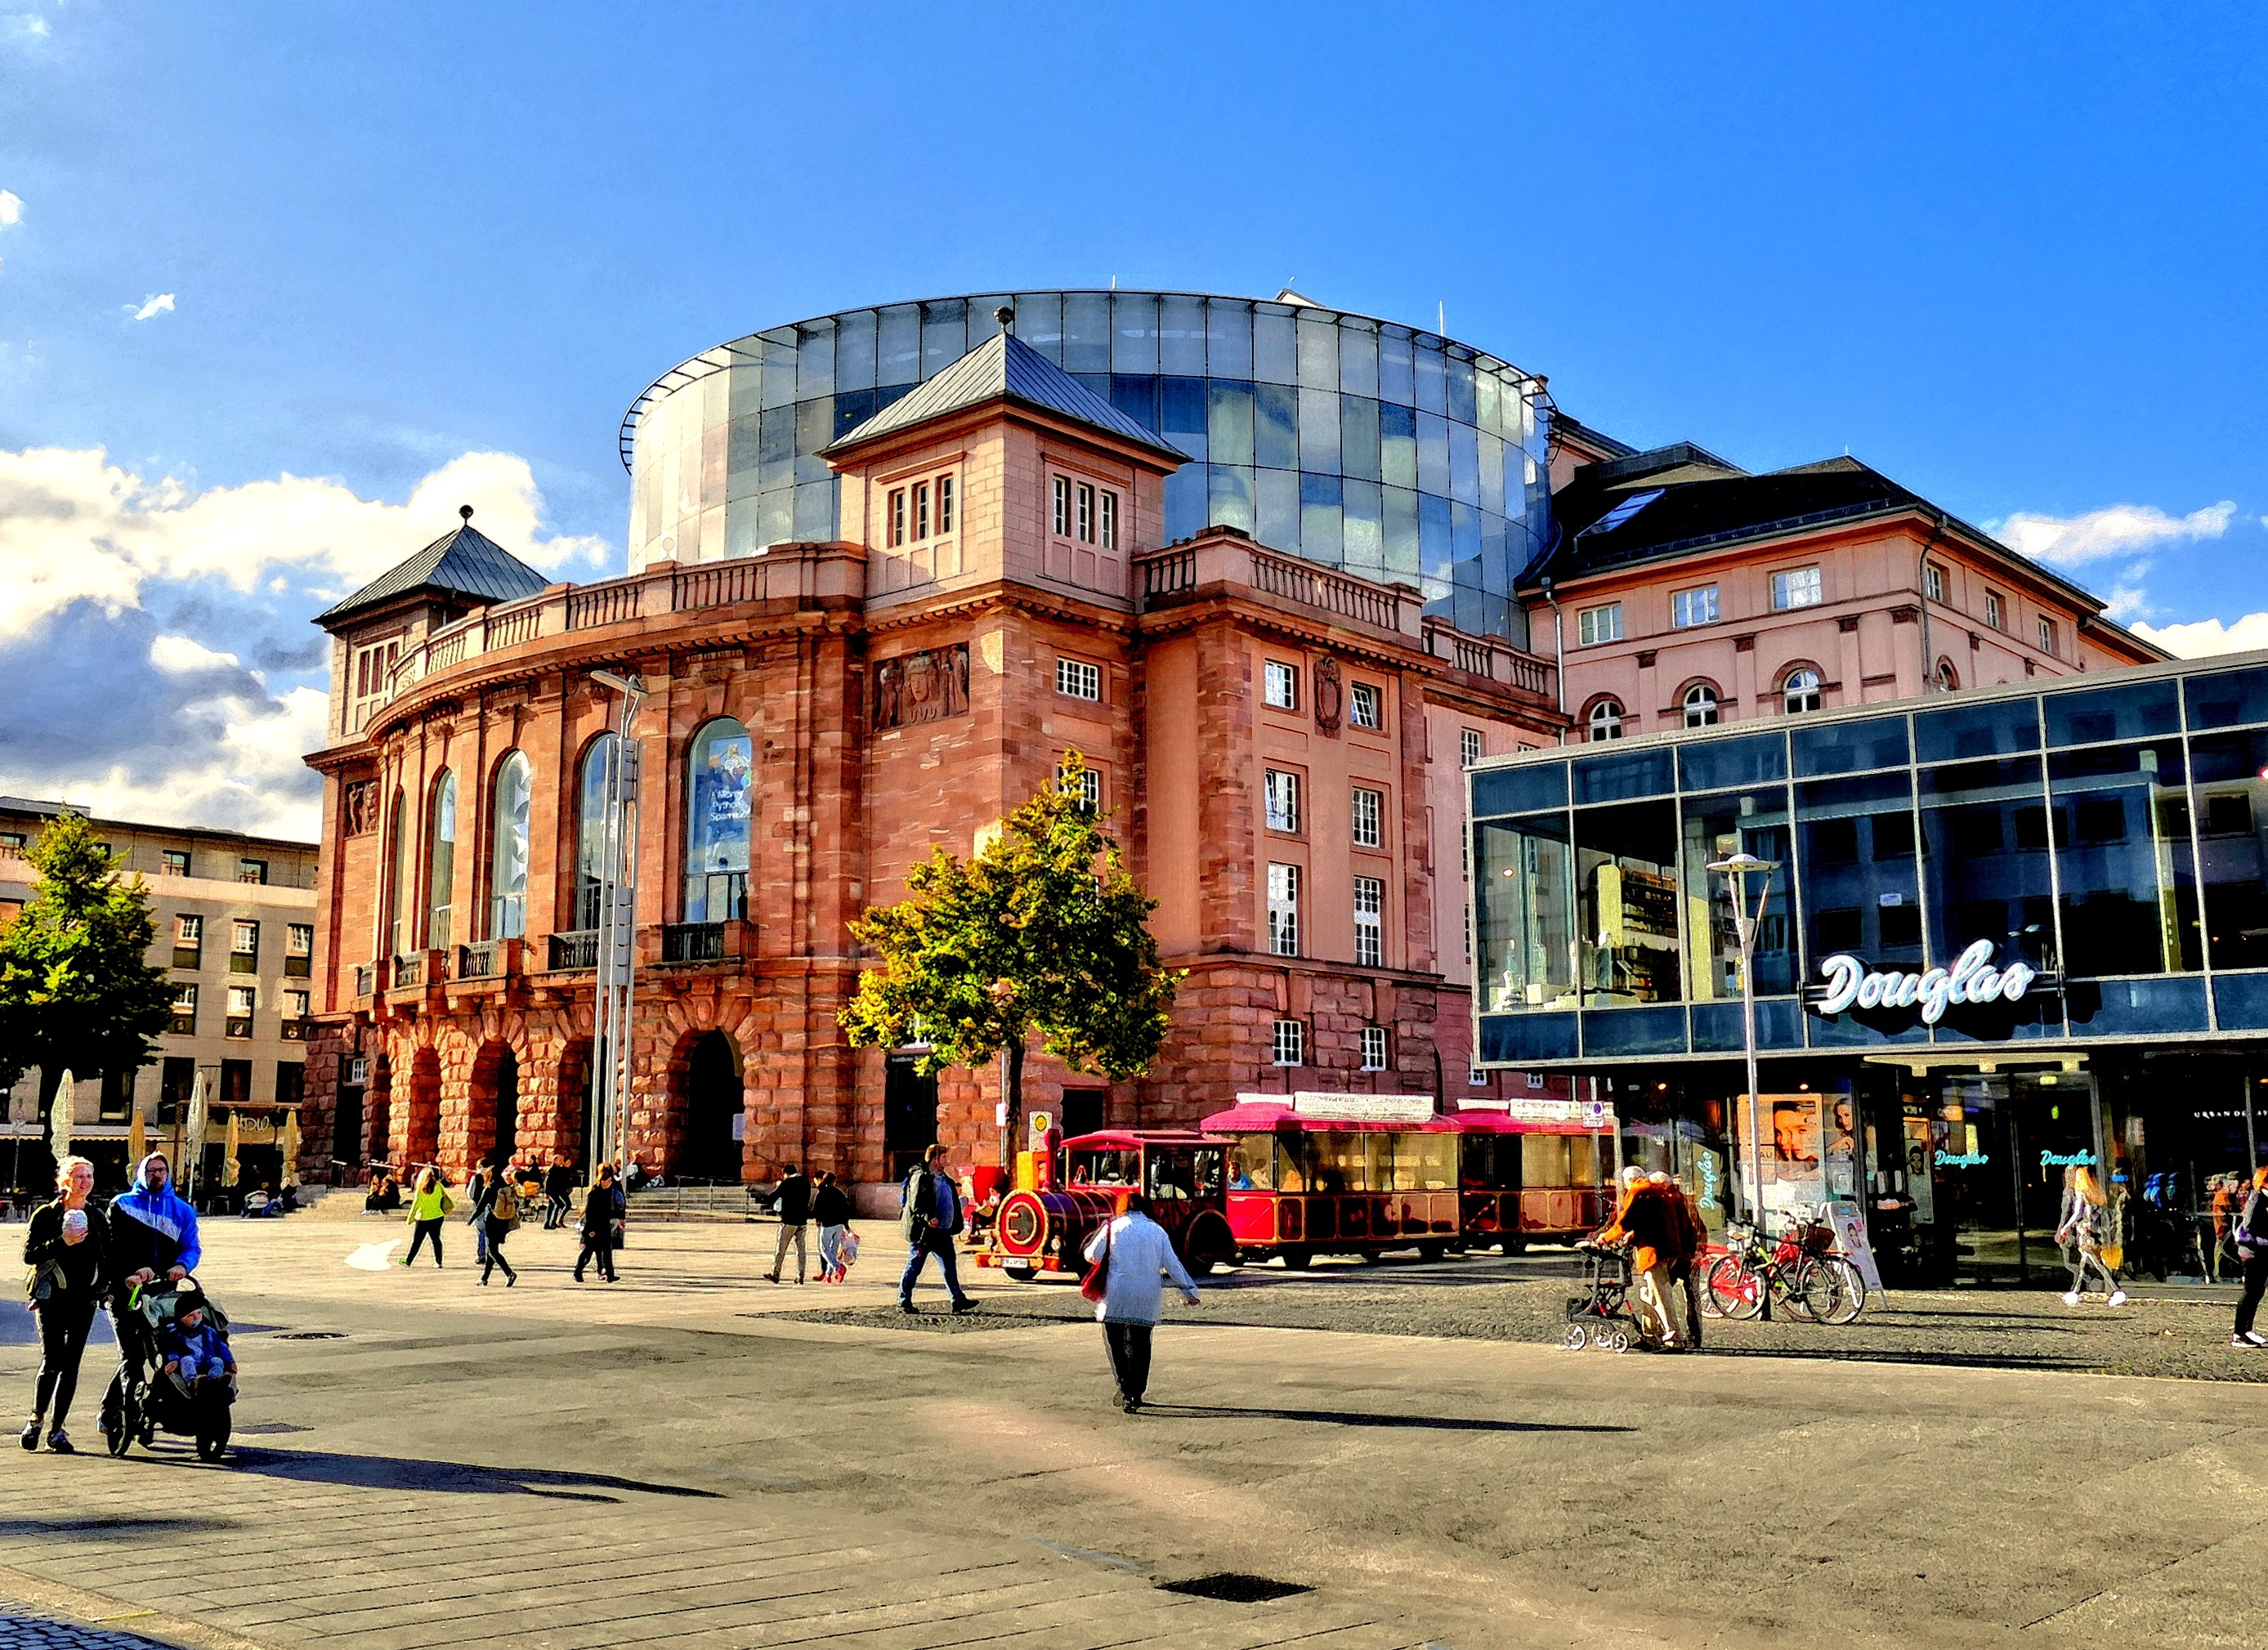
architecture, town, palace, city, cityscape, downtown, vacation, travel, opera, plaza, landmark, facade, tourism, blue sky, theater, town square, mainz, neighbourhood, shopping mall, urban area, human settlement, staatstheater